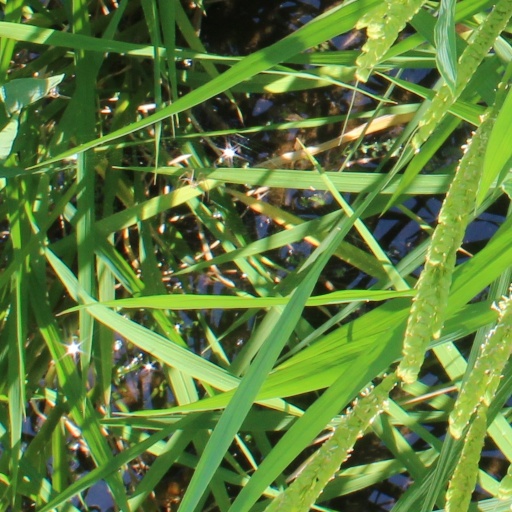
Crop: rice